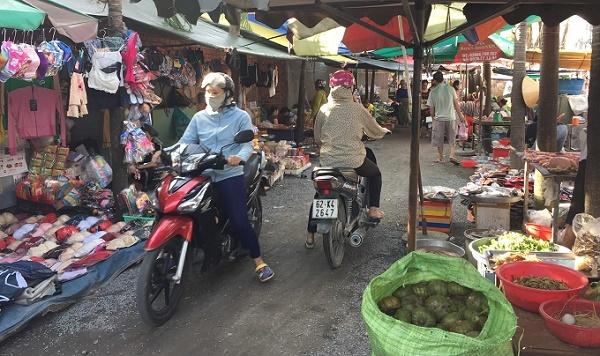
có nhiều sạp hàng được bày bán ở hai bên của khu chợ